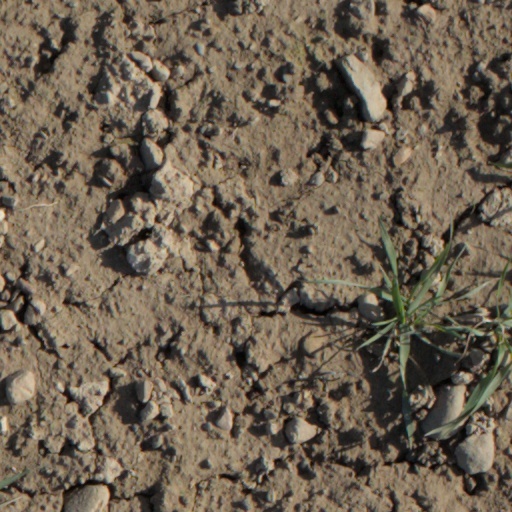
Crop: wheat